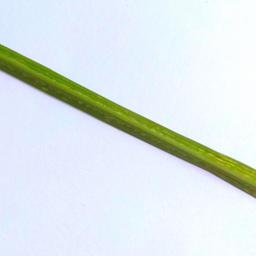
Label: Rice___Healthy